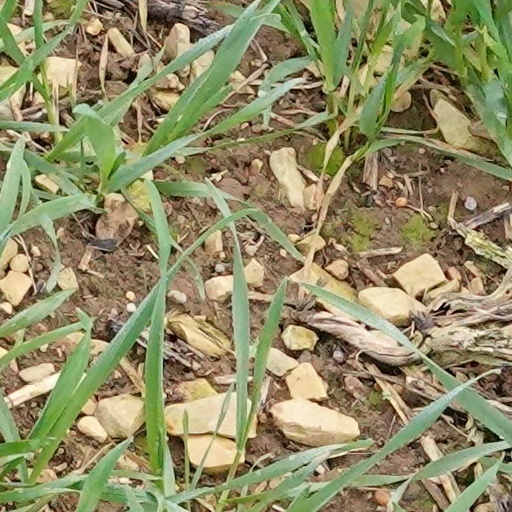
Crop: wheat